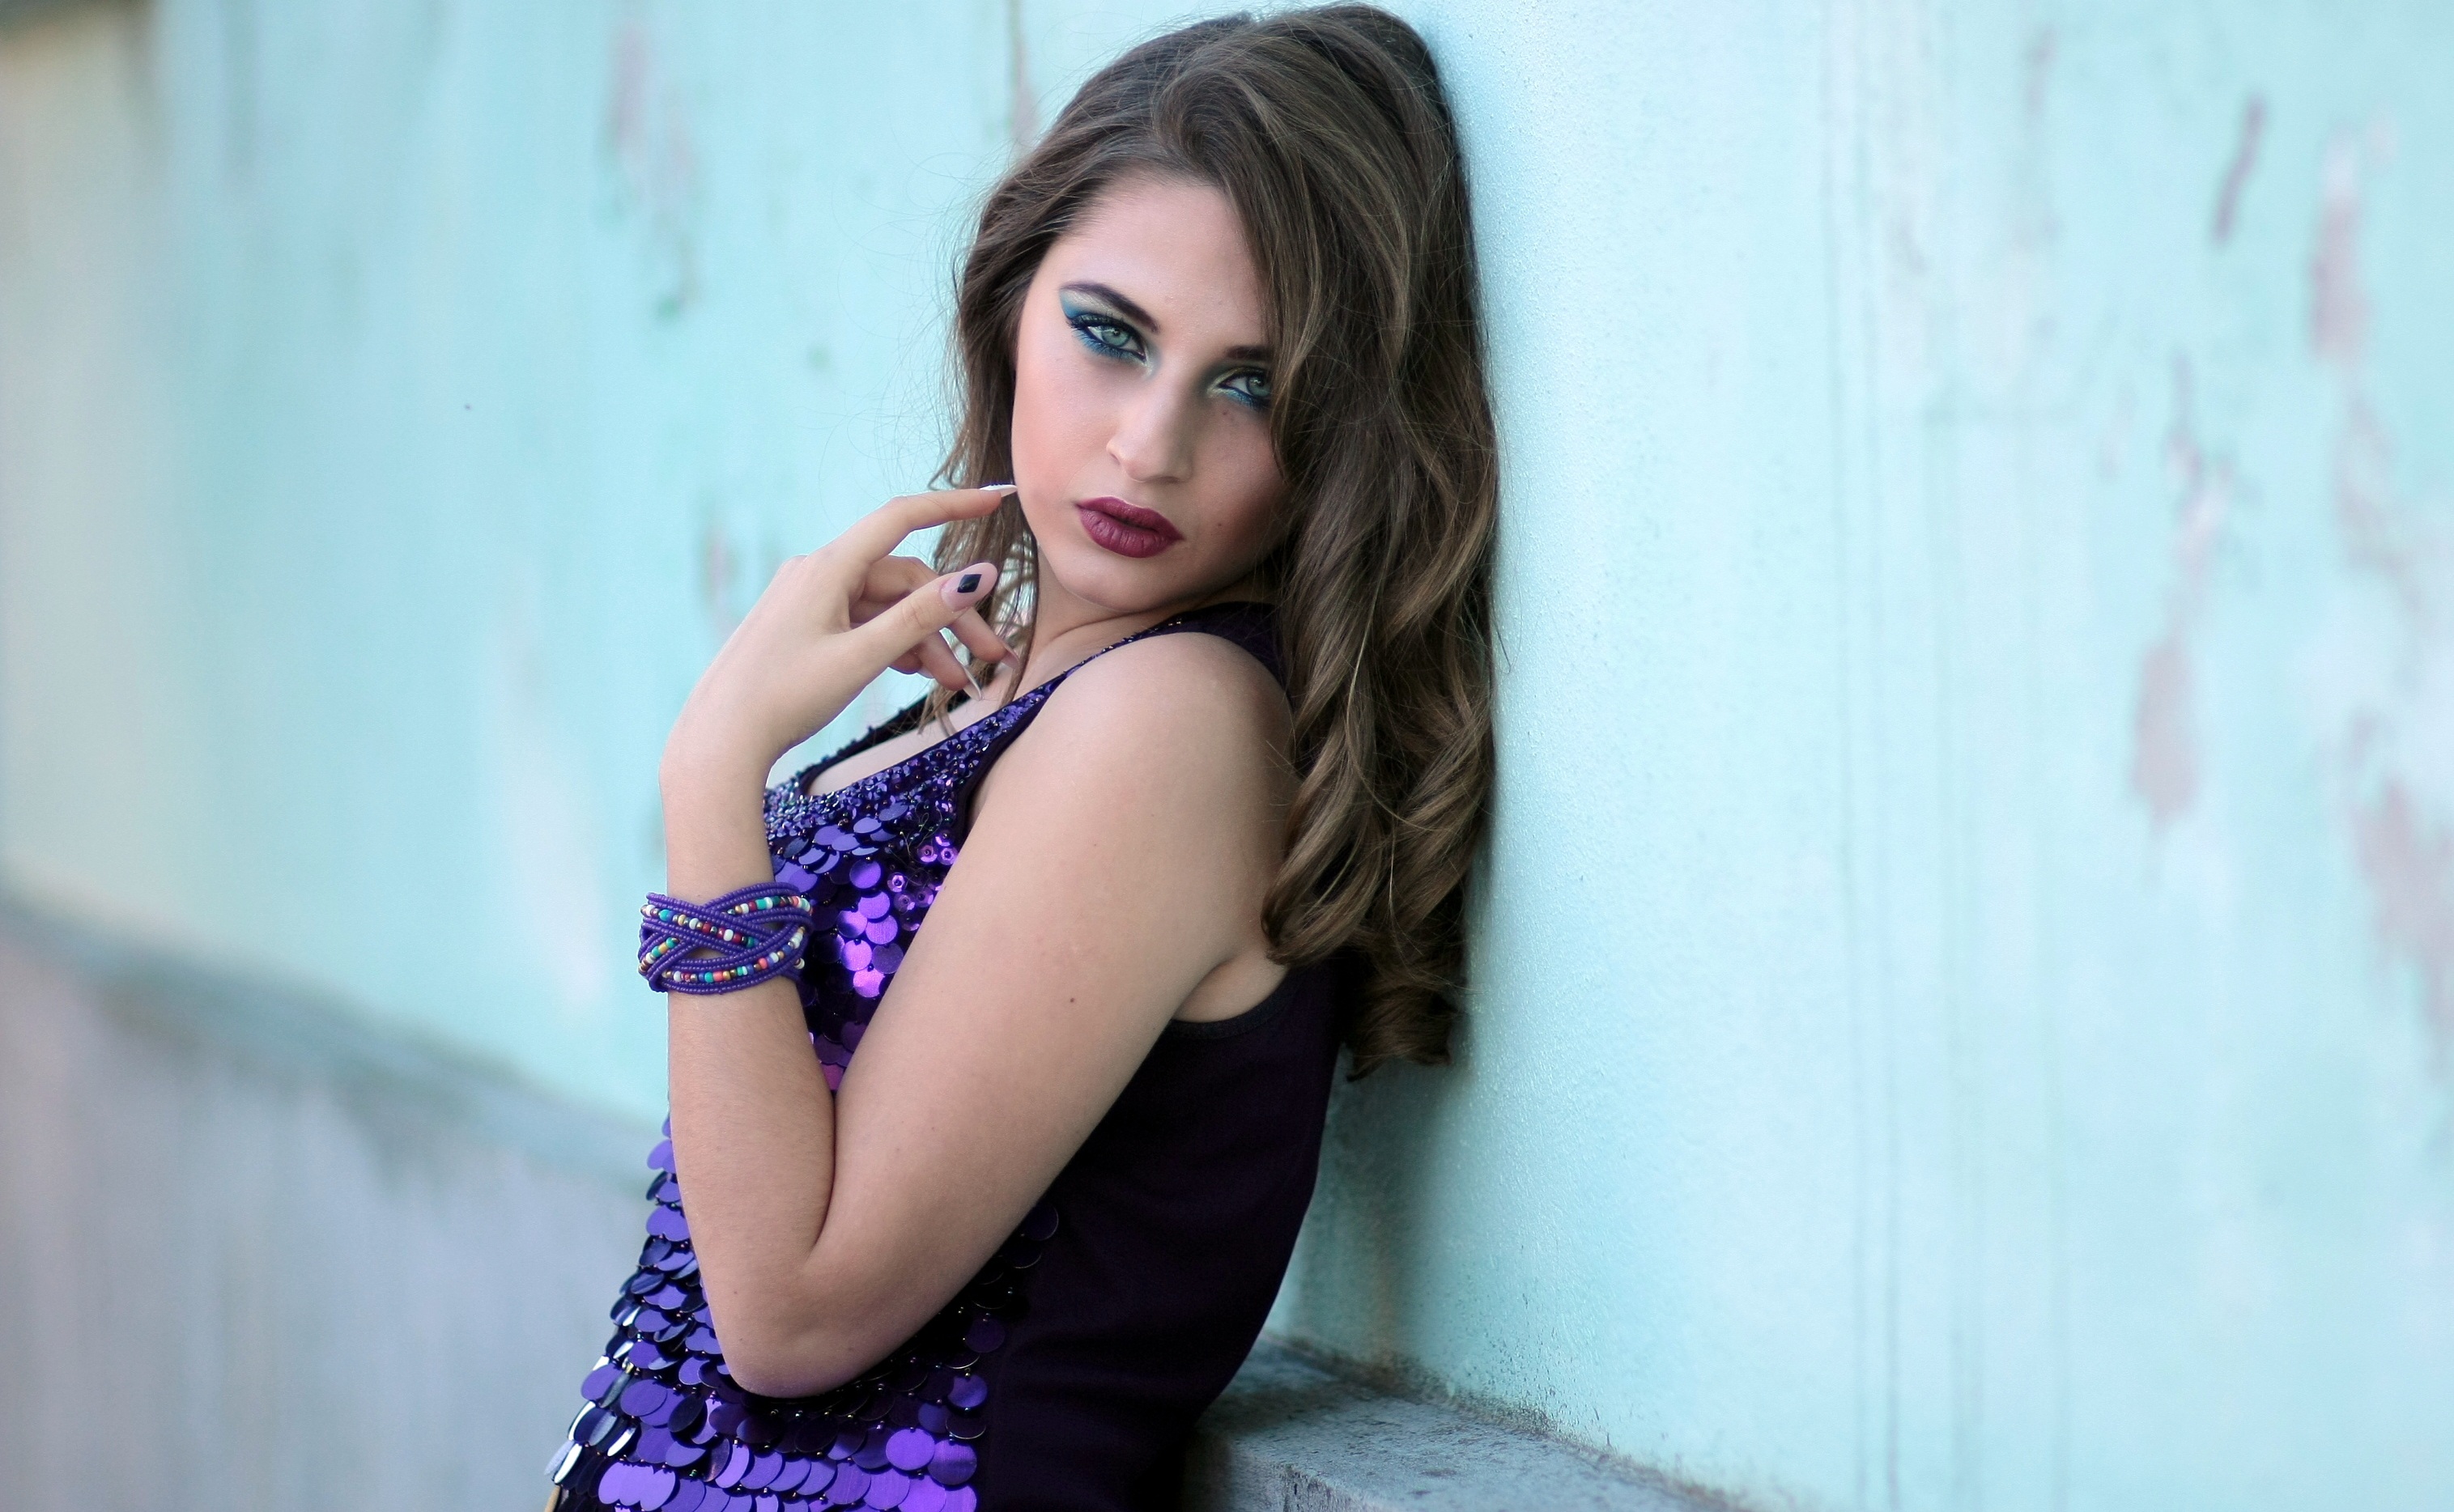
person, girl, woman, photography, wall, leg, portrait, model, fashion, blue, blonde, long hair, human body, black hair, dress, eye, photograph, beauty, blue eyes, abdomen, photo shoot, brown hair, mov, portrait photography, art model, supermodel